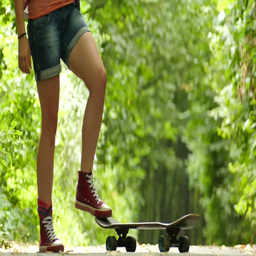
girl raises a leg a skateboard in green park .